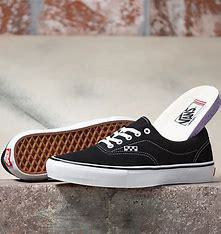
Brand: Vans
Model: Era Skate